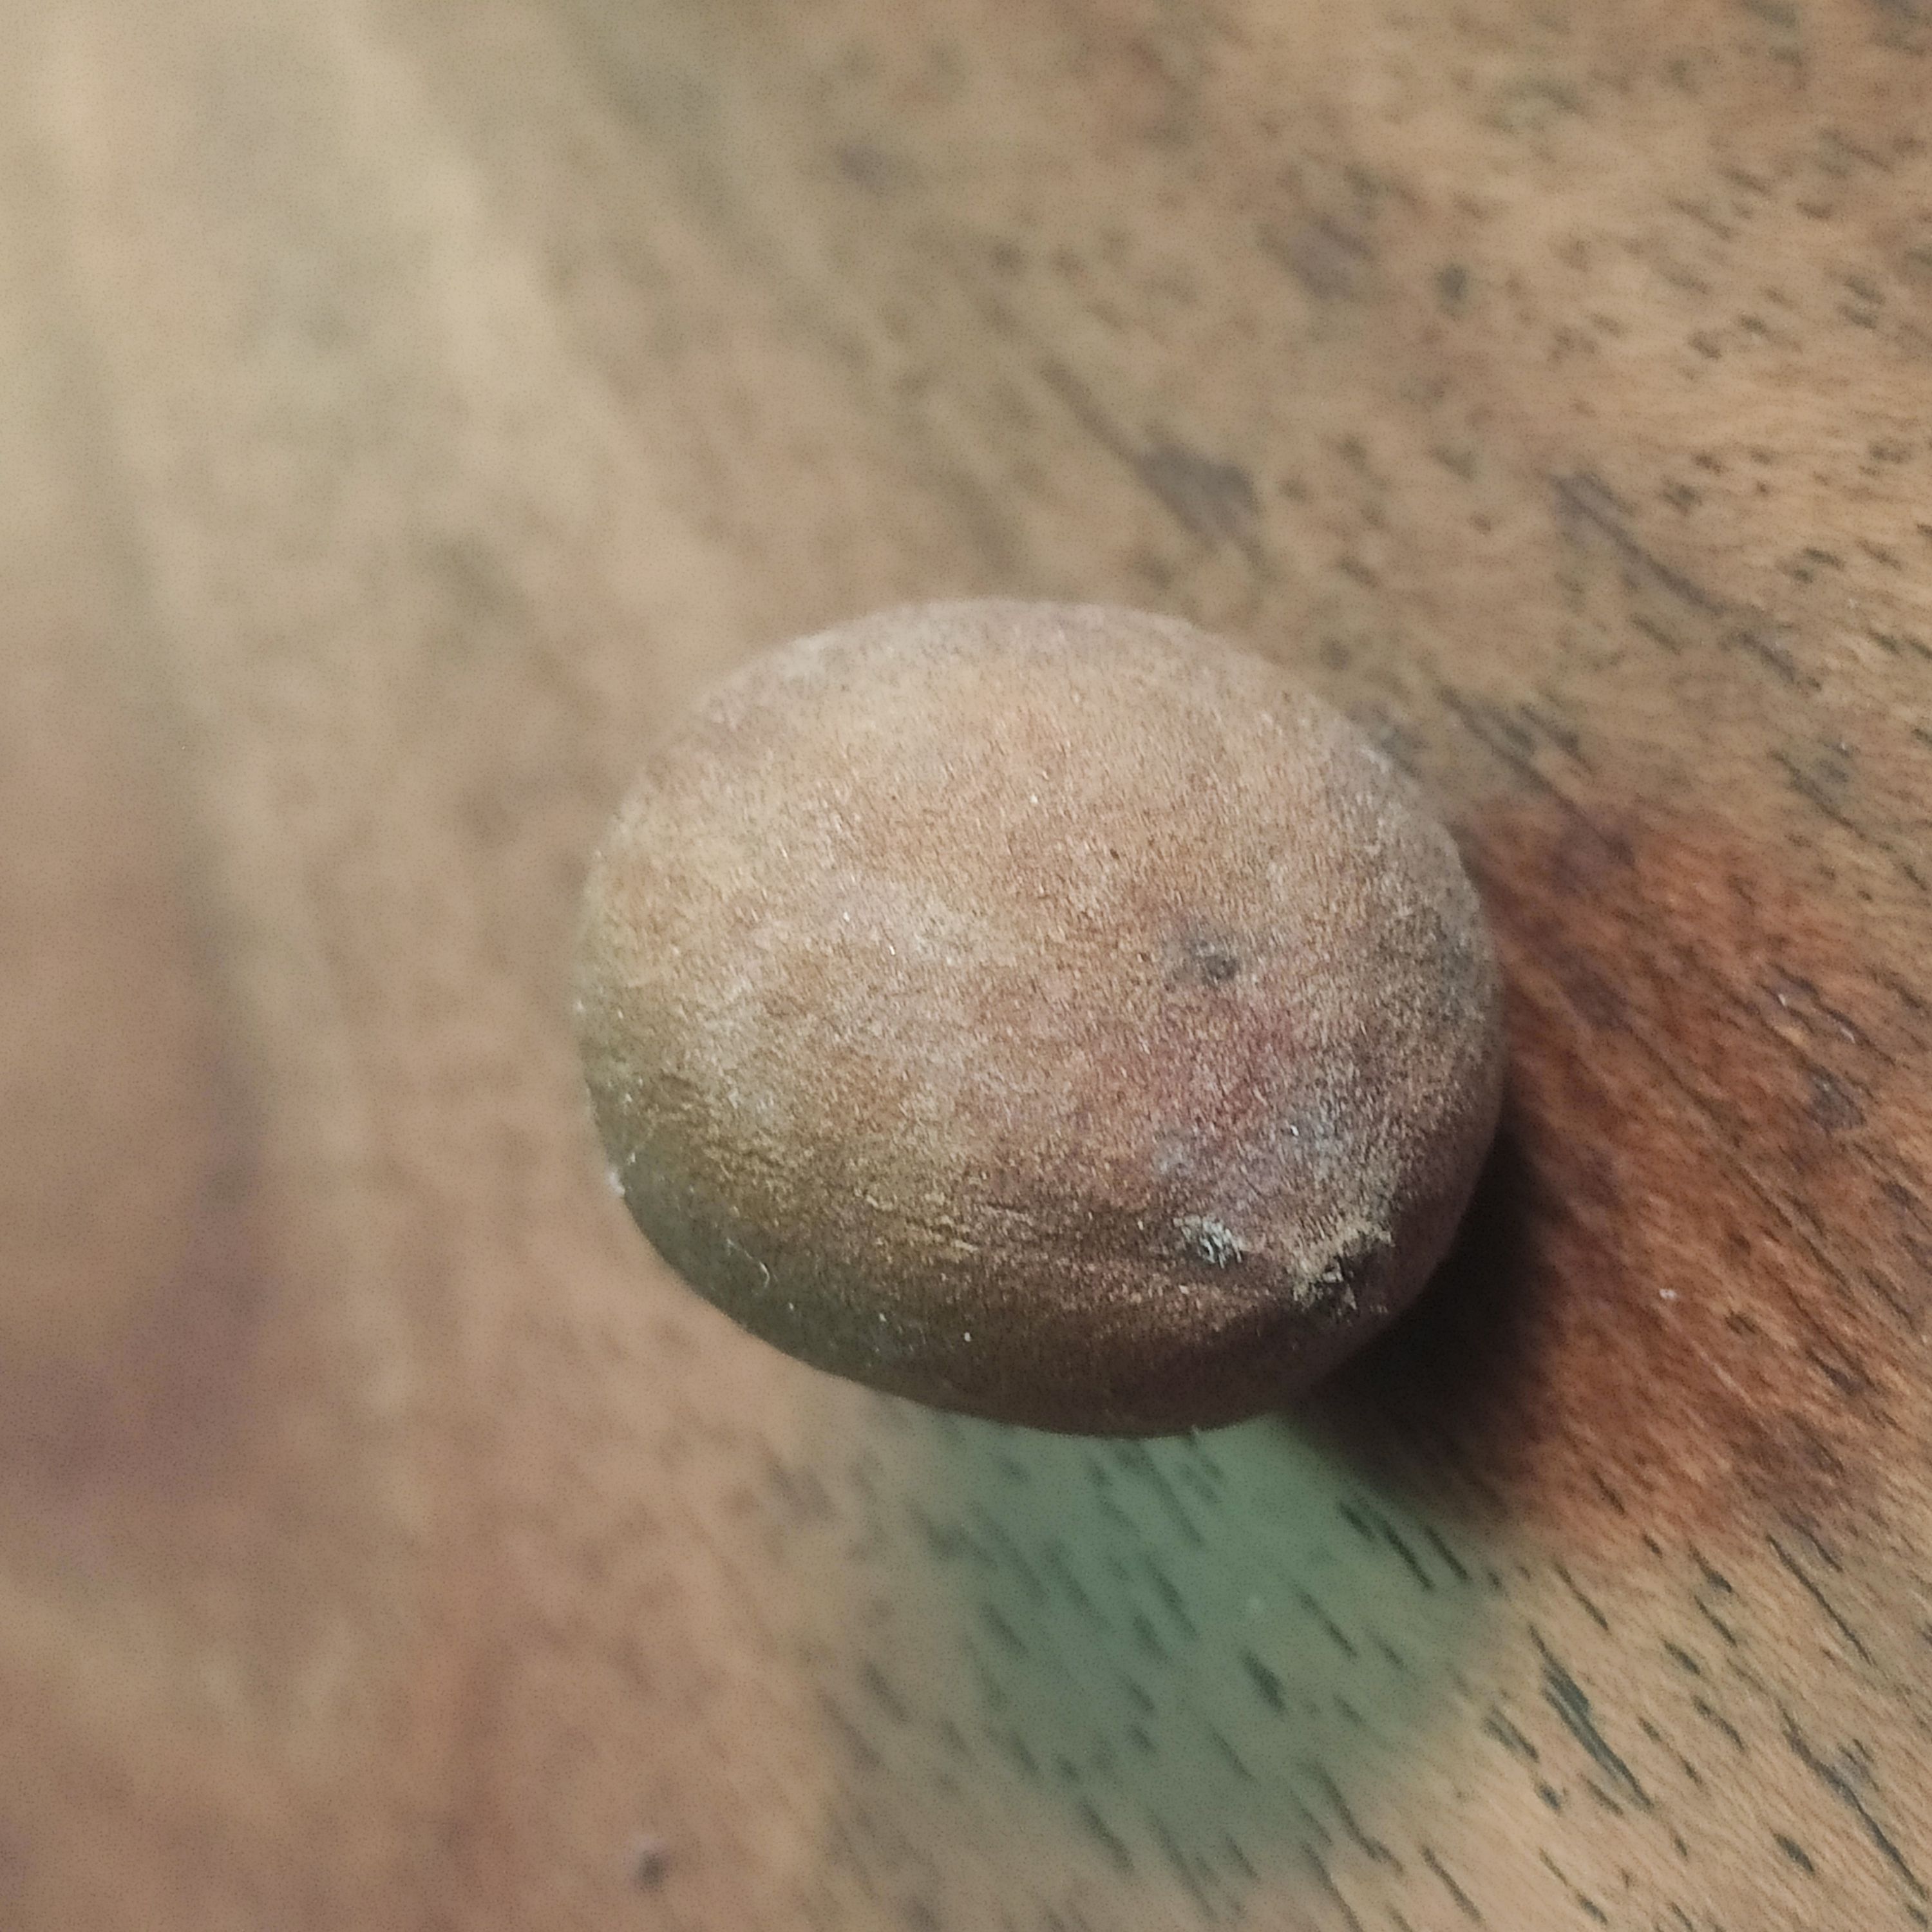
Fruit: burmese-grape
Grade: 3rd-grade